Ha Ha Clinton-Dix

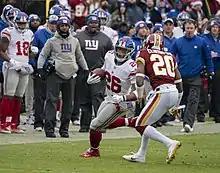
Clinton-Dix (right) with the Redskins in 2018

On October 30, 2018, the Green Bay Packers traded Clinton-Dix to the Washington Redskins in exchange for a fourth round pick in the 2019 NFL draft. Head coach Jay Gruden immediately named Clinton-Dix the starting free safety. He replaced Montae Nicholson and started alongside strong safety D. J. Swearinger. In Week 11, he collected a season-high 13 combined tackles (11 solo) during a 23–21 loss against the Houston Texans. Clinton-Dix started all 16 games in 2018 and finished the season with 93 combined tackles (80 solo), six pass deflections, three interceptions, two forced fumbles, and one sack.